Silvio Santos 1989 presidential campaign

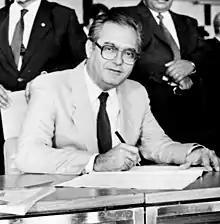
Marcondes Gadelha in 1988

On October 30, 1989, seven days before the deadline to formalize his candidacy, in an apartment at the , Silvio, Armando Corrêa, and senators Marcondes Gadelha, Edison Lobão and Hugo Napoleão held a meeting, which started around midnight, about the presenter's candidacy. Corrêa, who was a candidate for the Brazilian Municipalist Party (PMB), agreed there with the replacement of his candidacy with Silvio's, but said that it was still necessary to contact his "bases". According to Gadelha, that would be a moment to be "disloyal" with the press and avoid them at all costs, since many were against Silvio's candidacy, and also to avoid information leakage, as it happened with the PFL candidacy attempt. , from Estado de S. Paulo, was also waiting on the spot, representing a "warning sign".